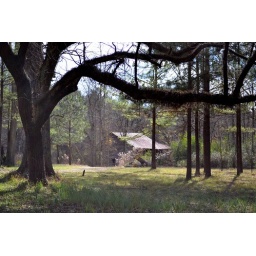
Across the road from my parents house - the barn was built in the 1850s'.